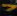
Number: 7